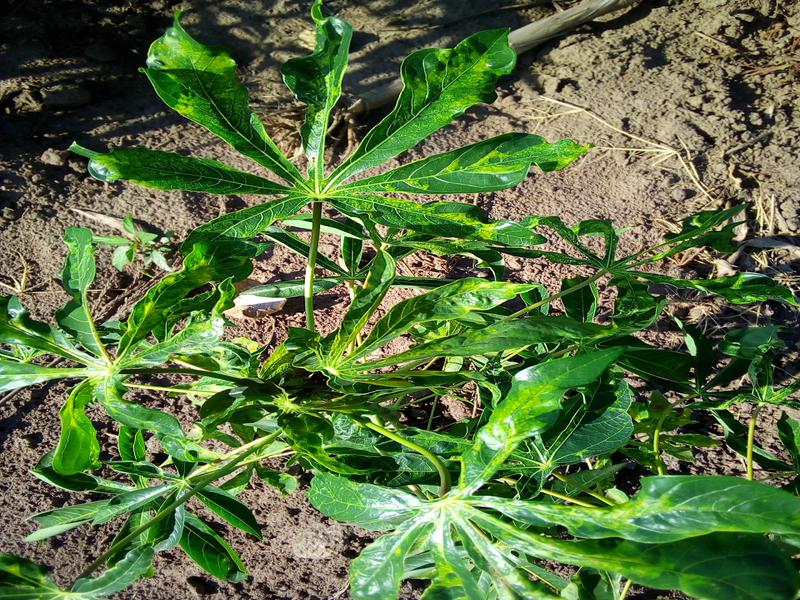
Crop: cassava
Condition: mosaic_disease